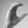
ASL letter: C